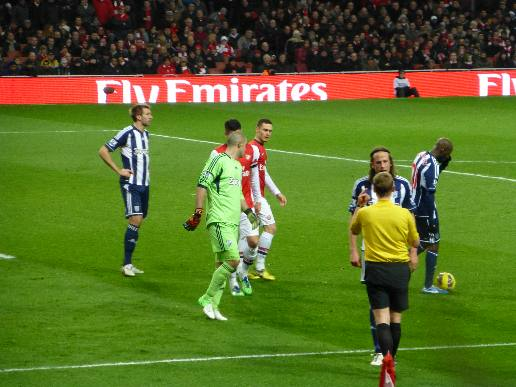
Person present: Yes